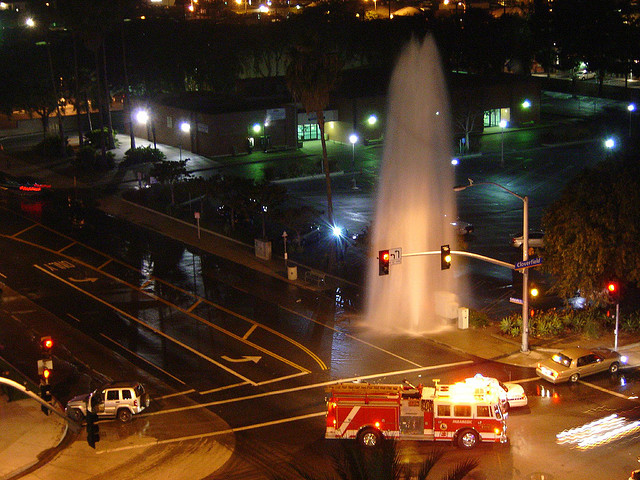
Two cars and a fire truck near water spewing up.

A fire truck responding to a hydrant spewing water.